Bingo Industries

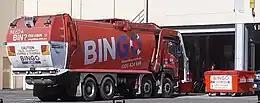
A Bingo Industries vehicle and skip bin

Bingo Industries is an Australian waste management and recycling company founded by the Tartak family in 2005. Its origins were formed when Tony Tartak purchased a small skip bin company.